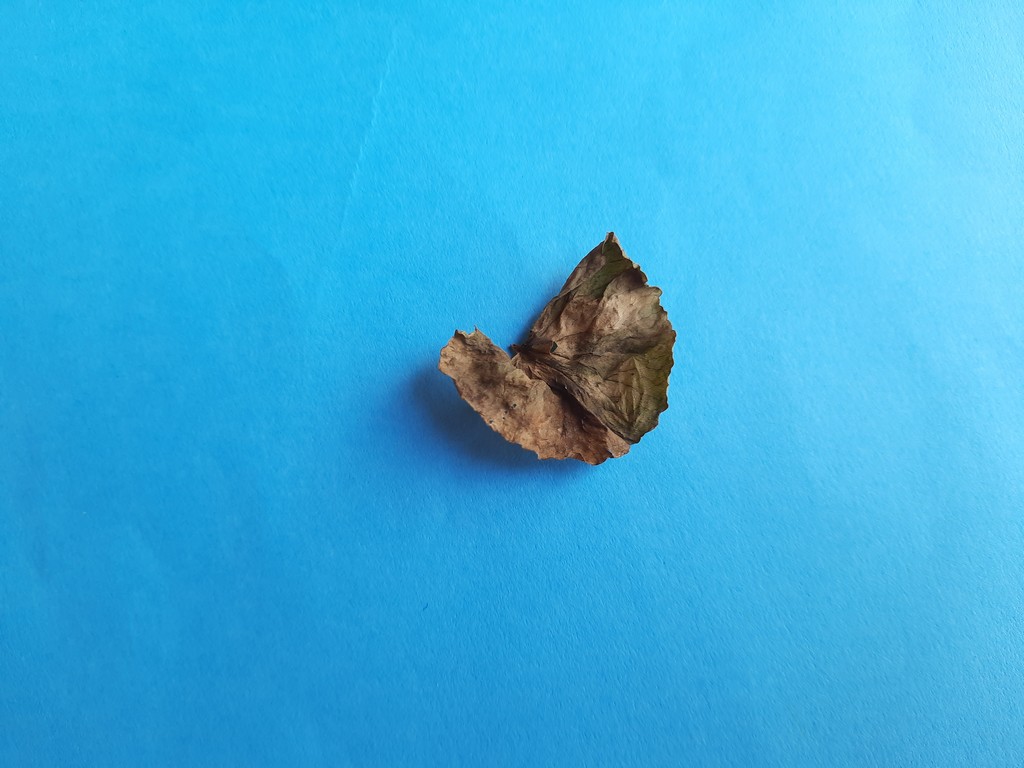
Label: Dried